Princess Holiday

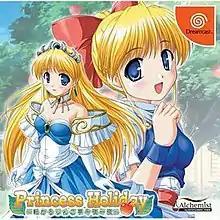
Japanese limited edition Dreamcast cover art, featuring Leticia.

(English translation: "Princess Holiday: Rolling Apple Pavilion's One Thousand and One Nights"), usually shortened to Princess Holiday, is a Japanese adult visual novel developed by August and released for Windows PCs on September 27, 2002. It was later ported to the Dreamcast and PlayStation 2 consoles. "Princess Holiday"'s story follows Cliff Cloud, who has to help the princess, Leticia La Mew Symphonia, stay undercover under the name Leticia Apple in his hometown.